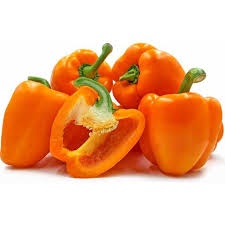
Label: capsicum